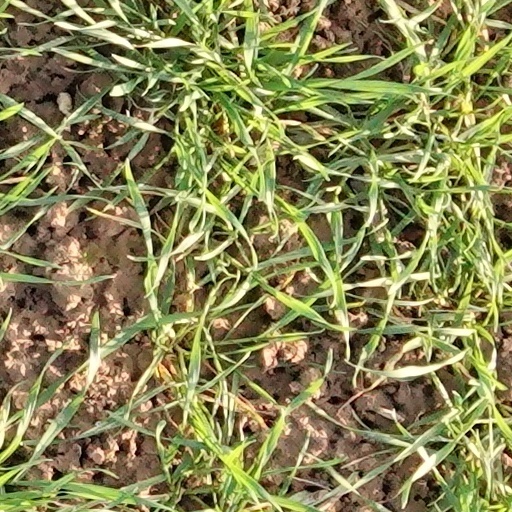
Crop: wheat